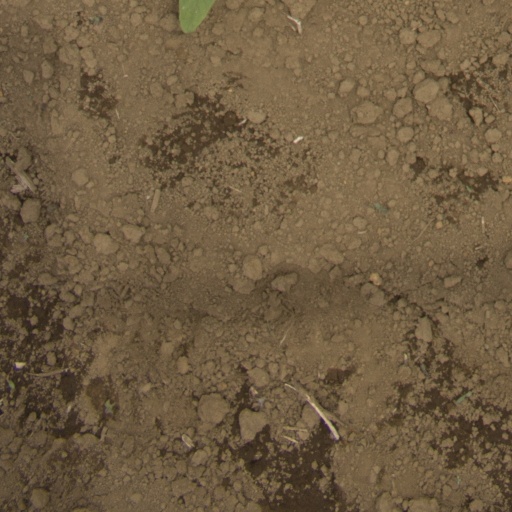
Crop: Jerusalem artichoke